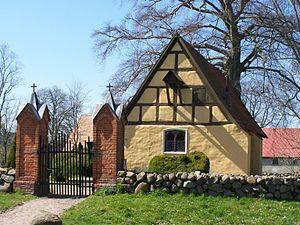
Quitzin est une localité rurale de la municipalité de Splietsdorf dans l'arrondissement de Poméranie-Occidentale-Rügen appartenant au Mecklembourg-Poméranie-Occidentale, dans le nord-est de l'Allemagne. Elle est connue pour son château qui servait autrefois de pavillon de chasse.